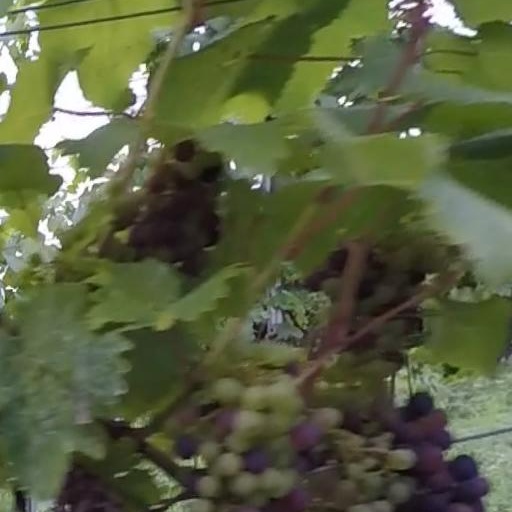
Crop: grape